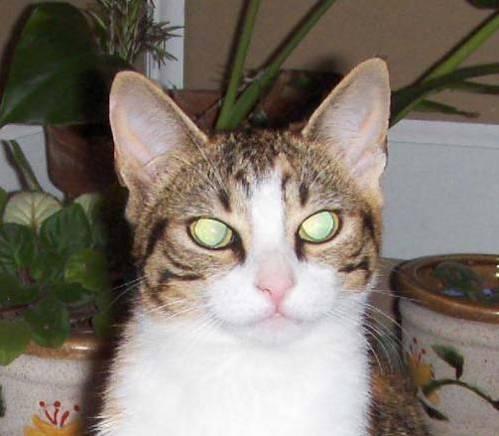
cat